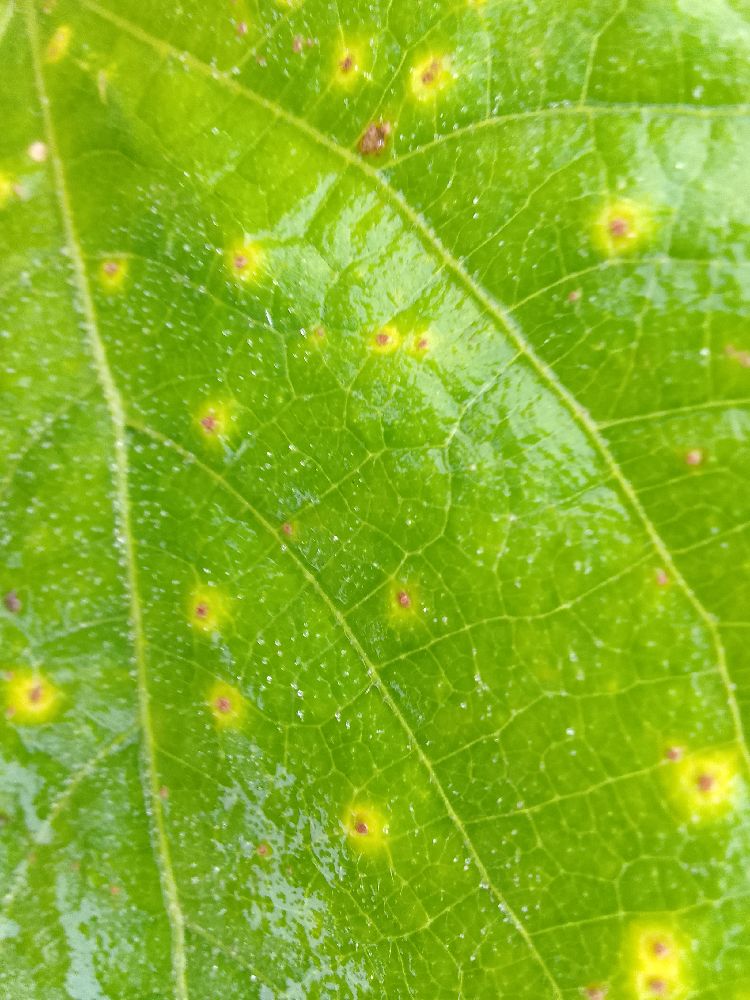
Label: rust